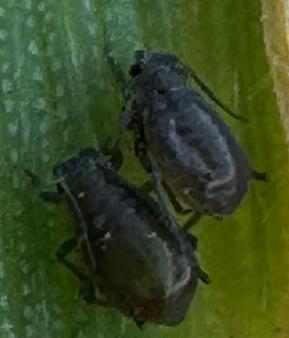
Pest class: bird_cherry_oat_aphid